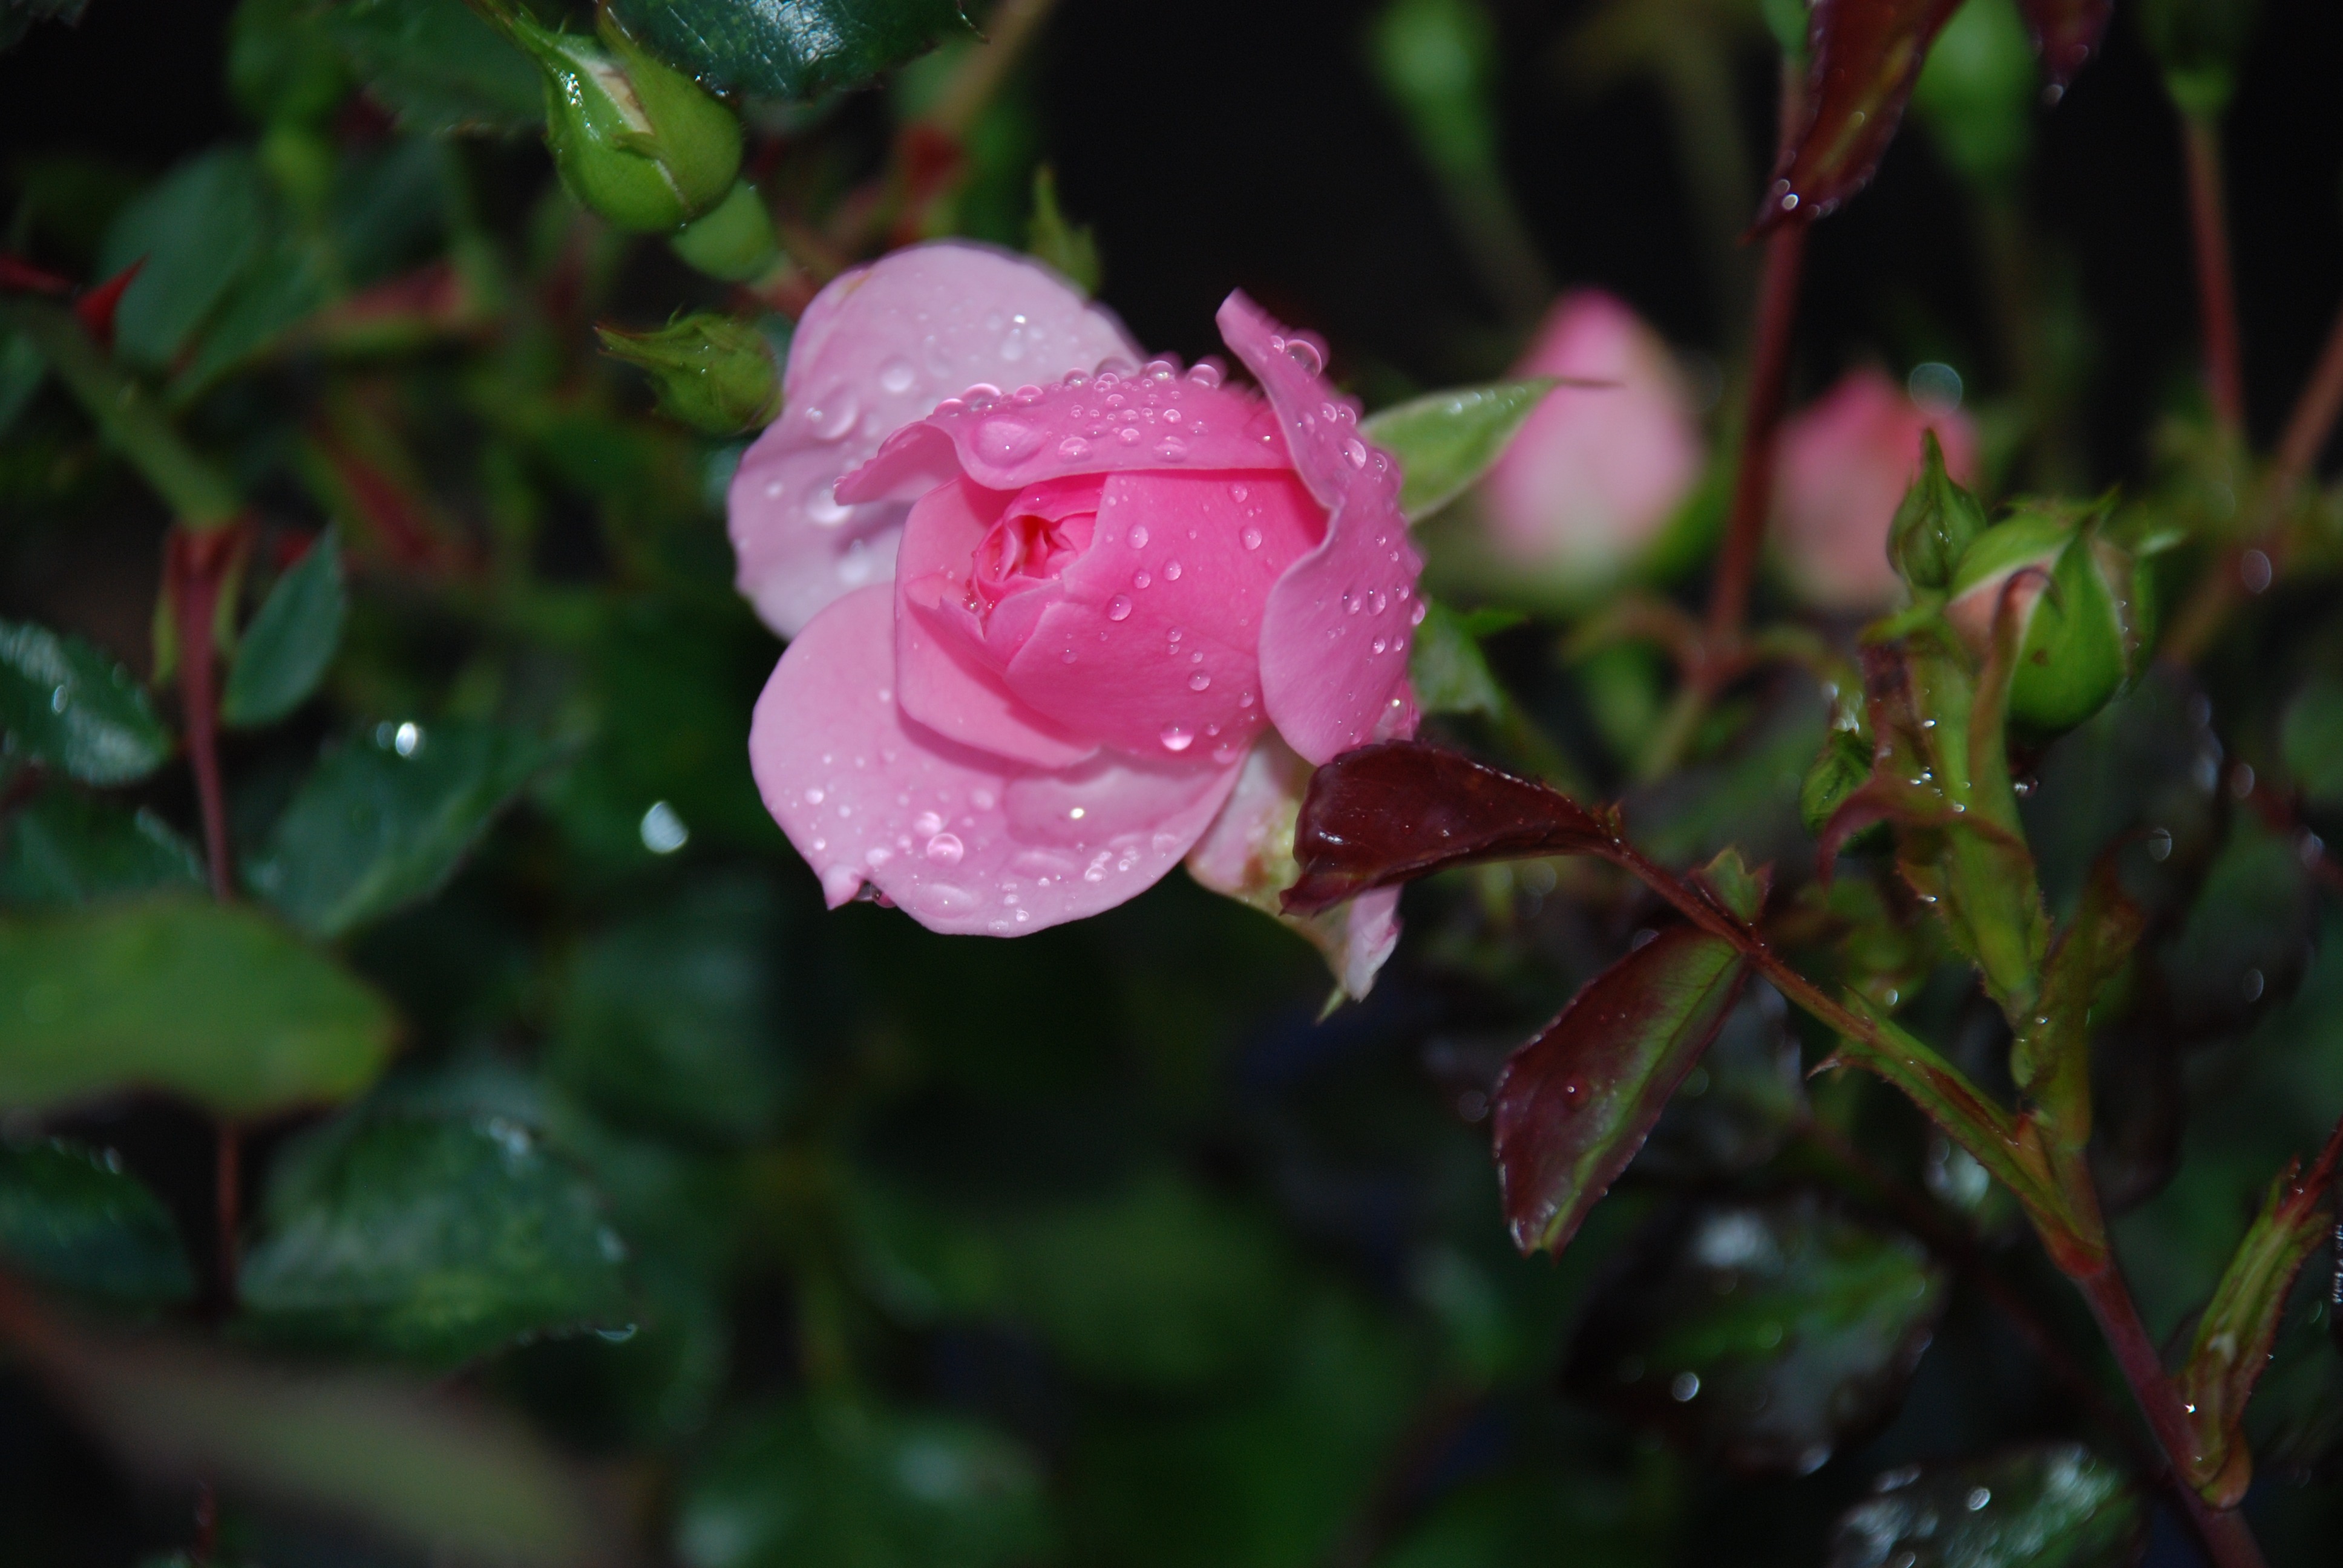
water, nature, blossom, dew, plant, leaf, flower, petal, floral, rose, green, small, fresh, romantic, botany, blooming, pink, flora, plants, roses, leaves, leafy, rainy, droplets, petals, decorative, stems, shrub, blossoms, buds, tiny, growing, fleurs, drops, soft, gardens, delicate, blooms, opening, fragrant, tender, flowering, shoots, macro photography, flowering plant, garden roses, rose family, land plant